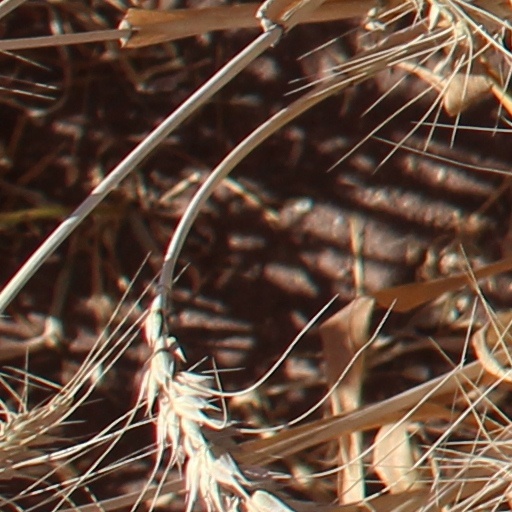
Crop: wheat